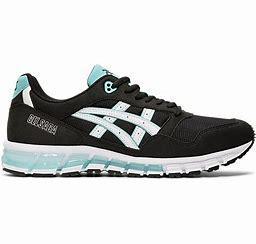
Brand: Asics
Model: Gel Saga